Timeline of Cartagena, Colombia

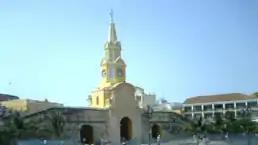
Torre del Reloj (clock tower).

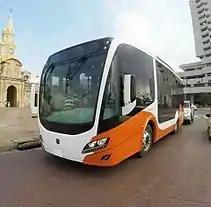
Transcaribe bus

"This article incorporates information from the Spanish Wikipedia."